Shri Guru Kottureshwara Temple

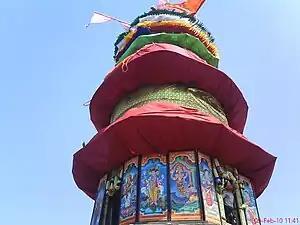
Shri Guru Kottureshwara Rathothsava

Shri Guru Kottureshwara Shrine at Kotturu is an ancient shrine located at Kotturu taluk, Vijayanagara District, North Karnataka, India, 583134. This temple is 19 km from Kudligi, 28 km from Harapanahalli, 70 km from Davanagere and 253 km from Bengaluru.